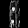
Label: Trouser